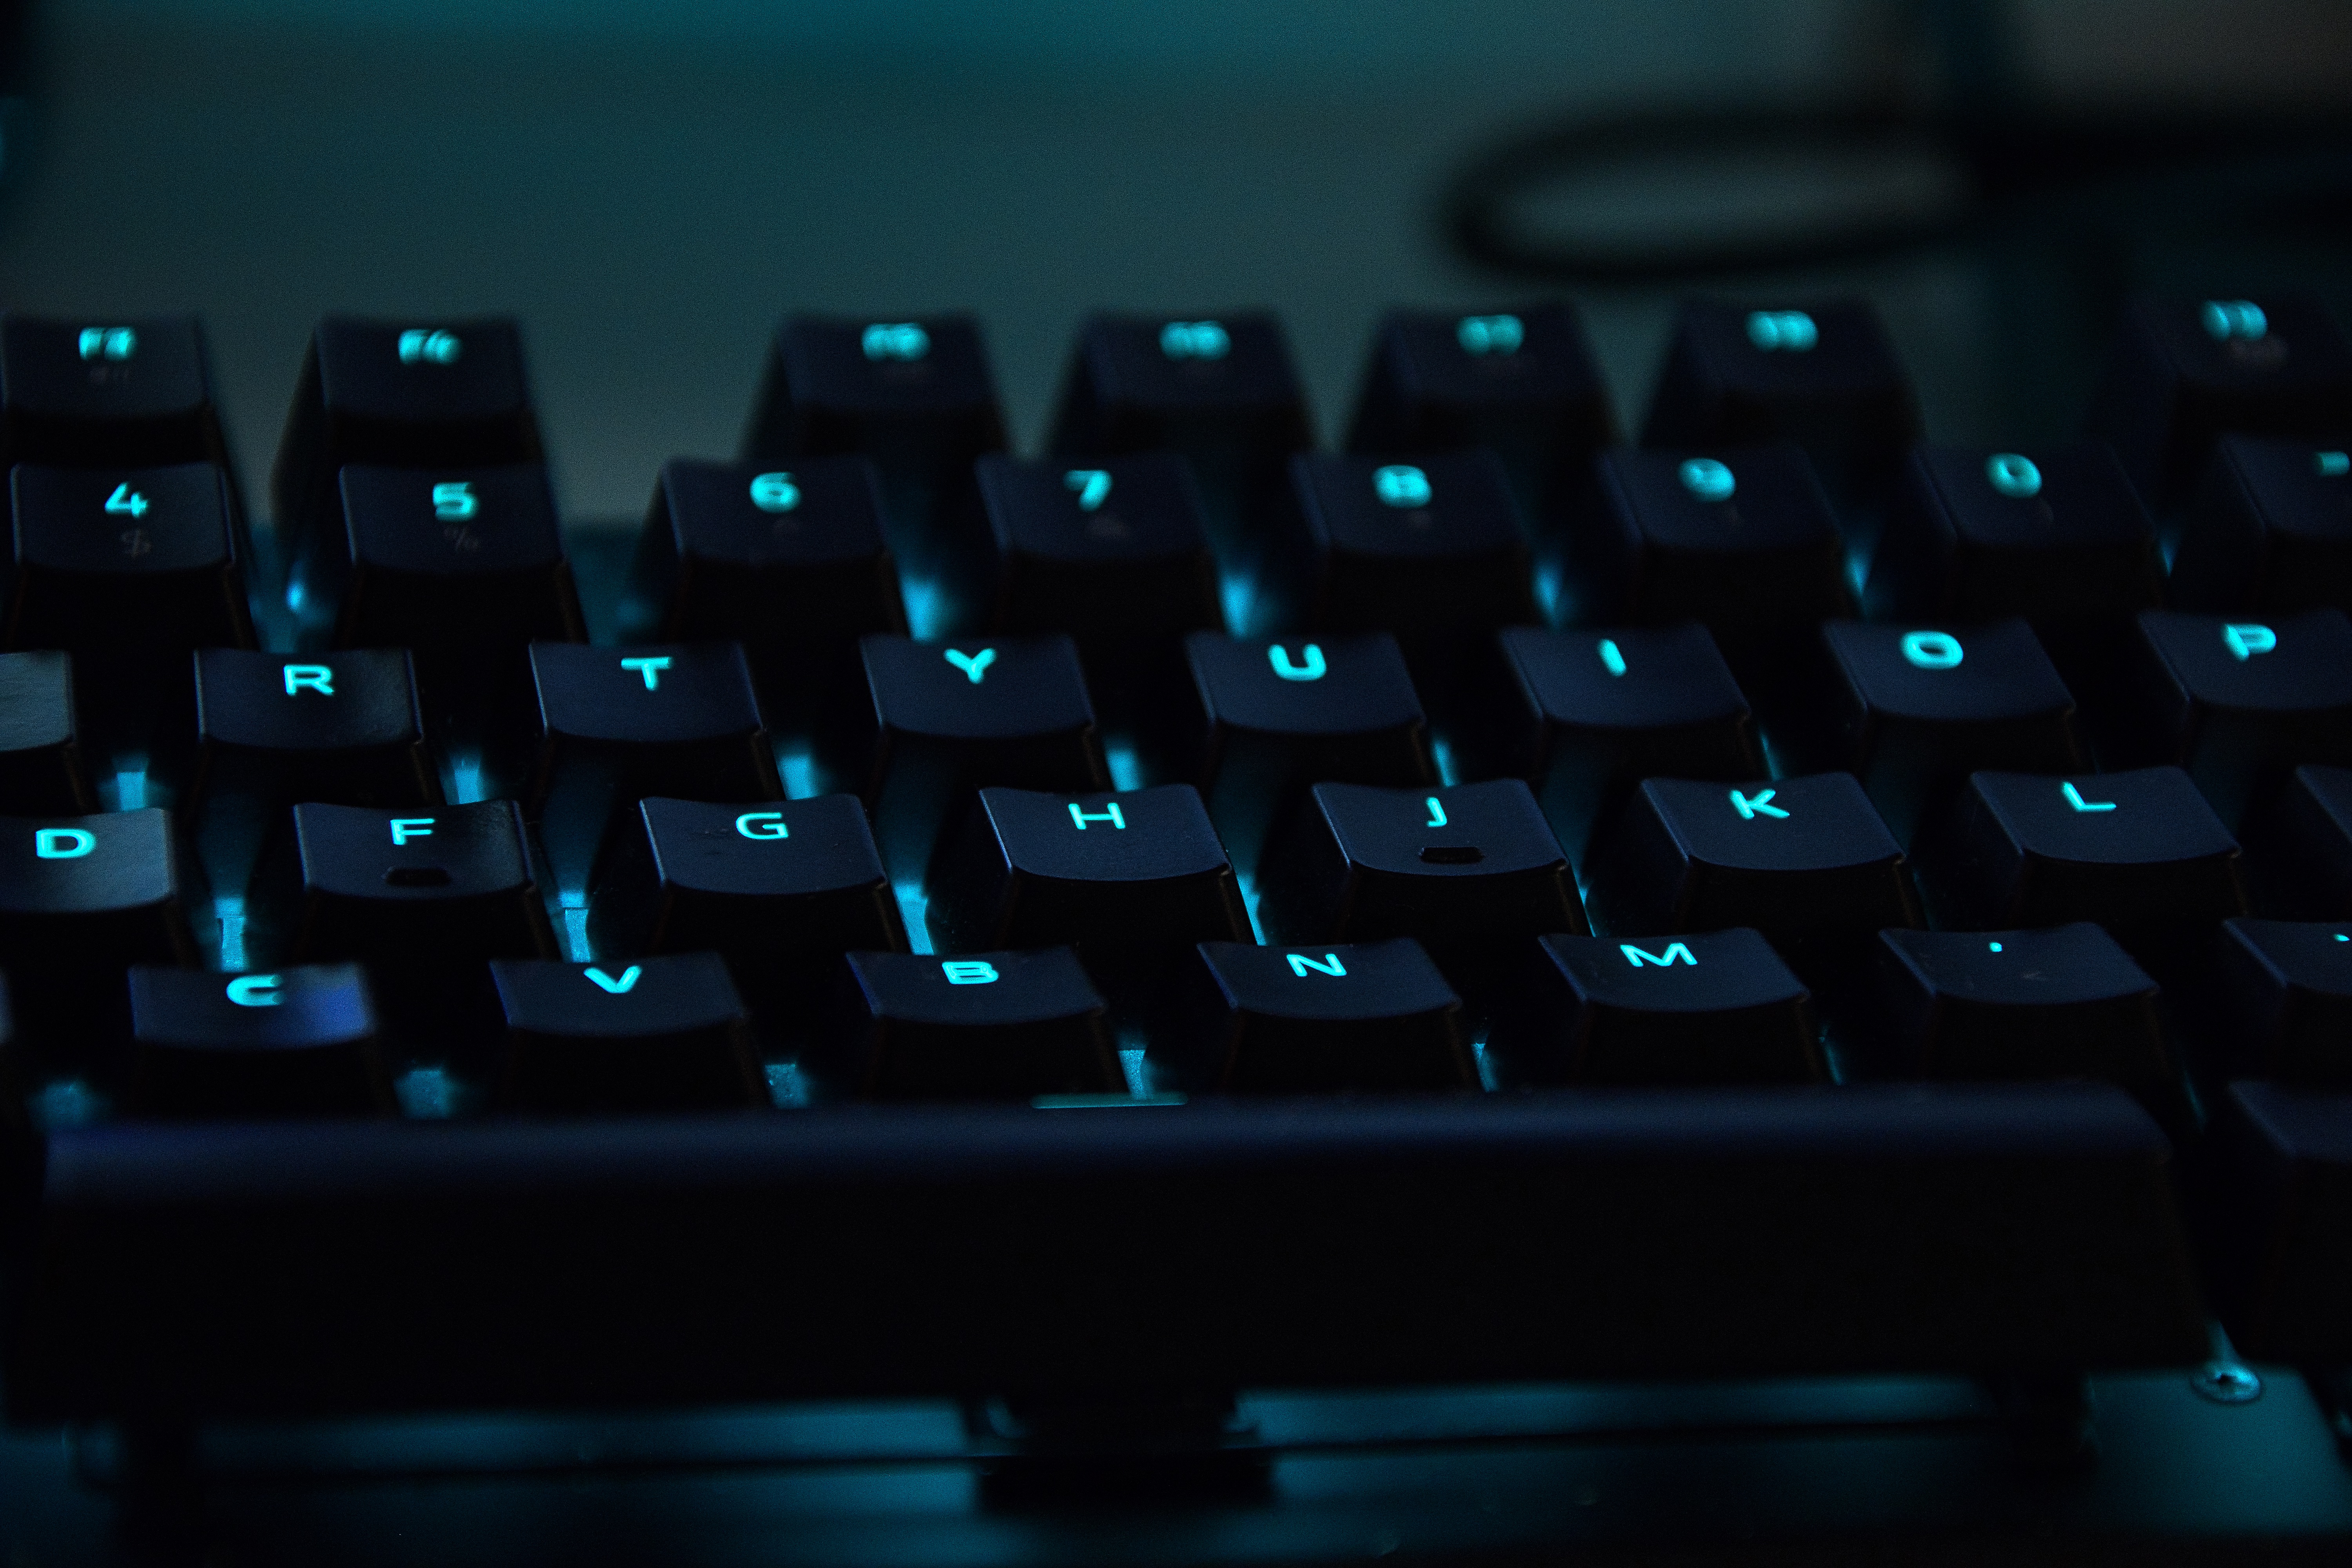
technology, black, multimedia, computer keyboard, electronic device, computer hardware, musical keyboard, computer component, electronic keyboard